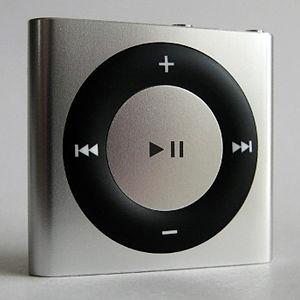
L'iPod est un baladeur numérique de l'entreprise multinationale américaine Apple, lancé le 23 octobre 2001.
L'iPod shuffle est un baladeur numérique à mémoire flash conçu et commercialisé par Apple de 2005 à 2017. Il s'agit du modèle d'entrée de gamme dans la famille des iPod.